Nuclear power in India

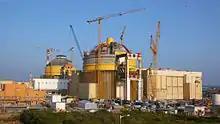
Kudankulam power plant first two reactors while still under construction in 2009.

Following the March 2011 Fukushima nuclear disaster in Japan, populations around proposed Indian NPP sites have launched protests that had found resonance around the country. There have been mass protests against the French-backed 9,900 MW Jaitapur Nuclear Power Project in Maharashtra and the Russian-backed 2,000 MW Koodankulam Nuclear Power Plant in Tamil Nadu. The Government of West Bengal initially refused permission to a proposed 6,000 MW facility near the town of Haripur that intended to host 6 Russian reactors. But after stiff resistance from locals, the proposed Nuclear Power Plant planned in Haripur has been shifted to Kavali in Andhra Pradesh. Additionally, the Nuclear Power Plant planned at Kovvada, Srikakulam in Andhra Pradesh was shifted from Mithi Virdi in Gujarat after locals in the Western state too showed resistance.